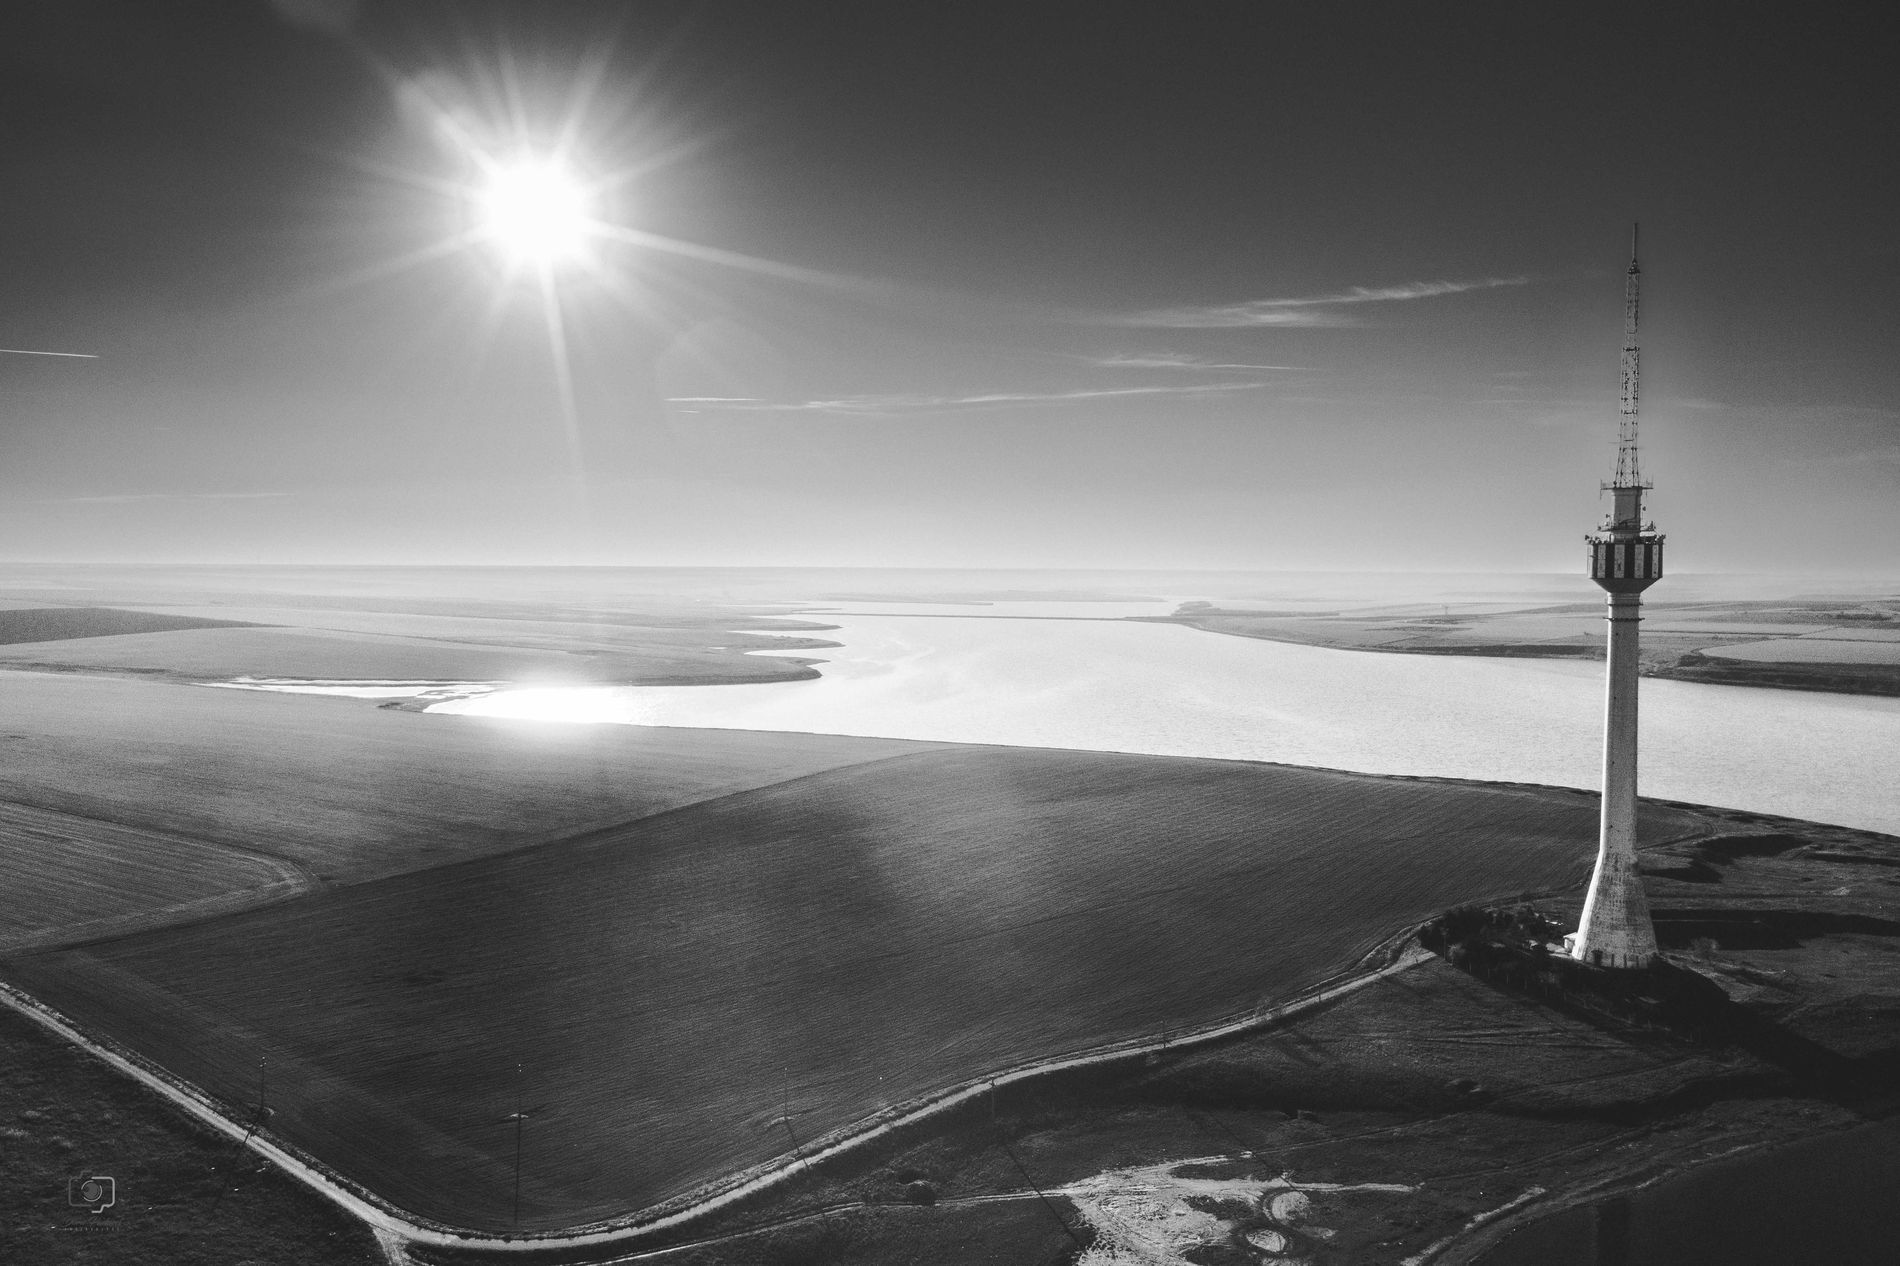
Lighthouse by the water
A lighthouse standing in the grass fields by the water under the sun with a road leading to it; there is also a watermark in the bottom left corner.
A wide shot taken from a high camera angle of the lighthouse amid the quiet and beautiful grass fields by the water with an applied filter of black and white, which gives a peaceful and quiet atmosphere.
Labels: Landmark, Architecture, Building, Tower, Beacon, Lighthouse, Flare, Light, Sky, Fields, Water, Sun, Road, Watermark
Camera: Hasselblad L1D-20c
Lens: 28.0 mm f/2.8
Aperture: F5.6
Exposure: 1/320 sec
ISO: 400
Focal length: 10.3 mm